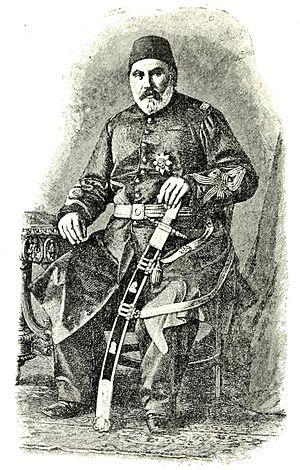
Pendant la période du déclin de l'Empire ottoman, le gouvernement des sultans mène, à partir de 1826, une série de réformes pour renforcer et moderniser l'armée ottomane afin de faire face aux révoltes intérieures et aux ambitions des puissances étrangères. Les réformes des Tanzimat établissent une armée permanente basée sur la conscription mais ne peuvent empêcher une série de défaites dans les guerres russo-turques et les guerres balkaniques. Allié de l'Allemagne pendant la Première guerre mondiale en Orient, il est entraîné dans sa défaite en 1918. Le refus de la capitulation entraîne la constitution d'une nouvelle armée nationale, autour de Mustafa Kemal, qui sort victorieuse de la guerre d'indépendance turque en 1922.